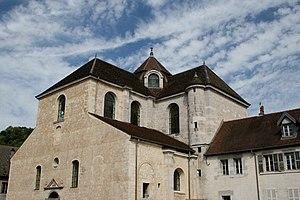
Cet article recense les monuments historiques français classés en 1886.
L'abbaye de Baume-les-Dames ou abbaye Sainte-Odile est une abbaye bénédictine située dans la commune de Baume-les-Dames.
Cet article recense les monuments historiques du Doubs, à l'exclusion de ceux de Besançon et Montbéliard qui font l'objet de deux articles séparés.